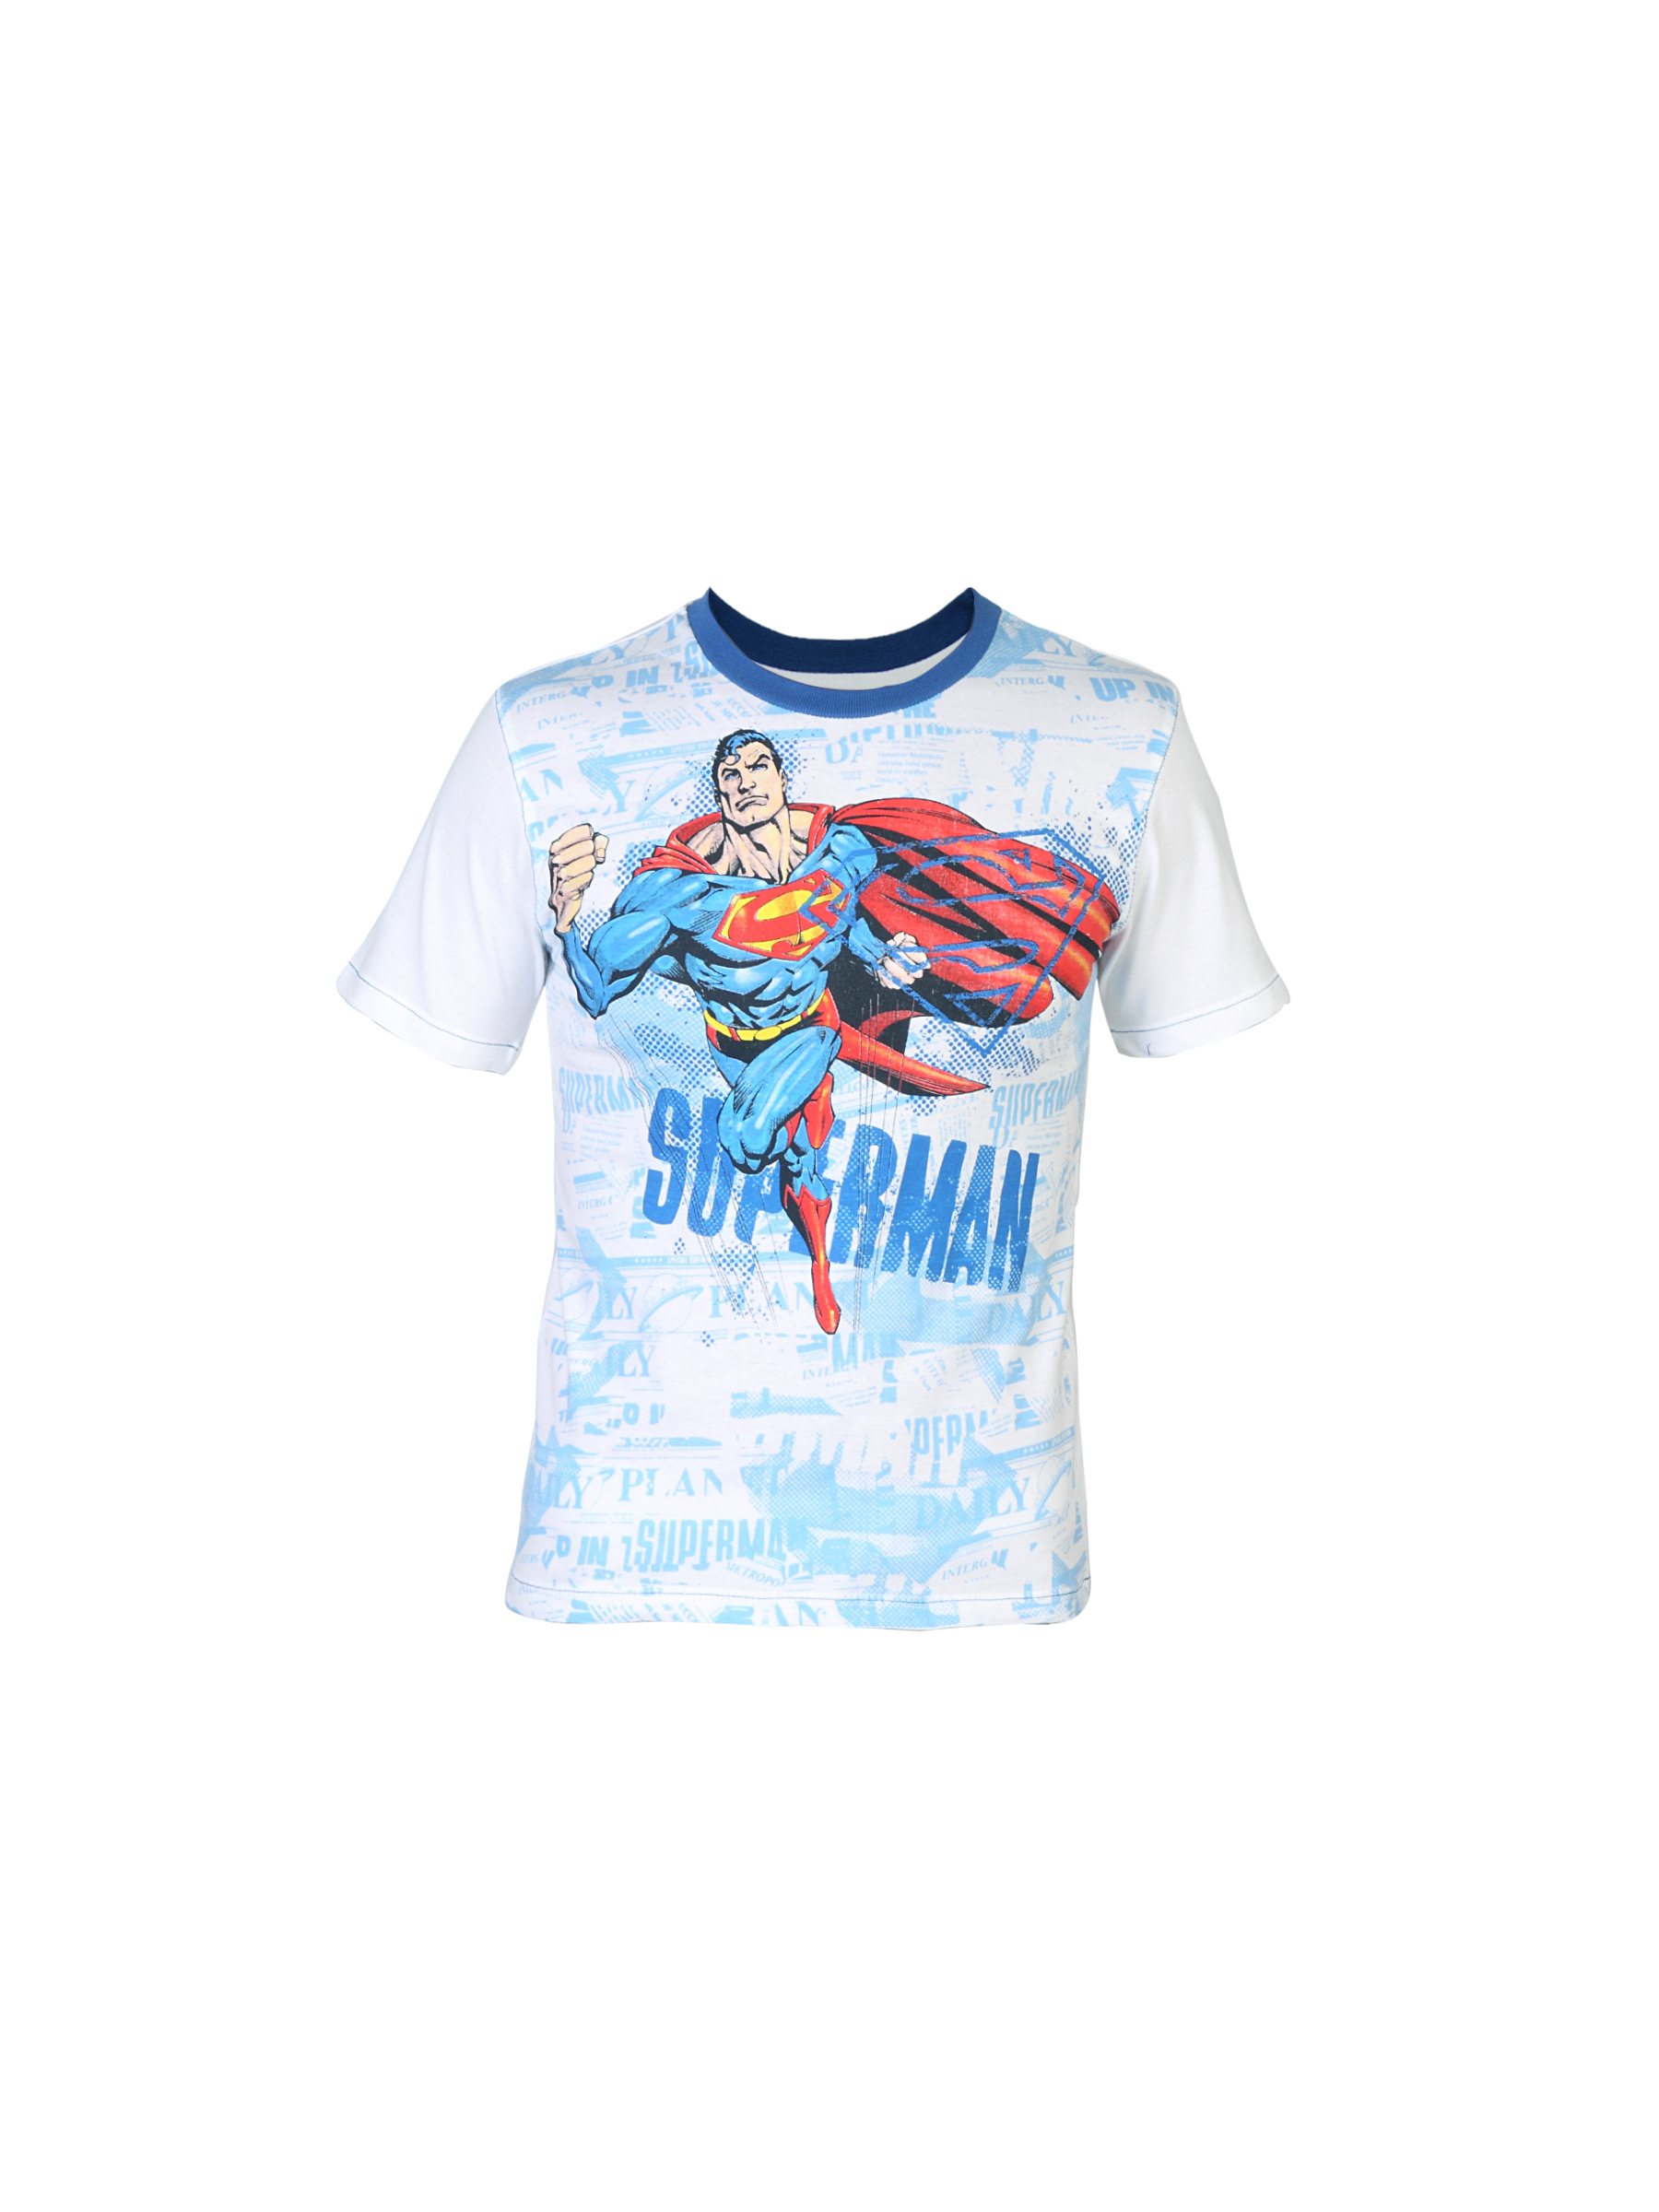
Superman Boys Crew White T-shirt
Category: Apparel / Topwear / Tshirts
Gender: Boys
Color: White
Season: Summer 2012
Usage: Casual